Sarah Platt

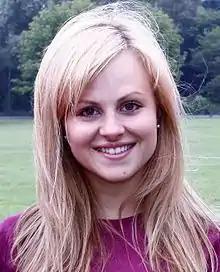
Tina O'Brien ("pictured") has portrayed Sarah since the age of sixteen.

The character of Sarah was created as the daughter of Brian and Gail Tilsley. The character was born on screen. Sarah was played by Lynsay King from 1987 to 1999. Lynsay's twin sister Leah, who died of cot death in 1987, alternated in the role of Sarah with Lynsay for a brief period until her death. In 1999, Tina O'Brien was recast in the role. O'Brien was given the part when she was 16, playing the character who was still only 12 at the time. She left the role in 2007, but has said that she would consider returning to the role in the future. O'Brien confirmed her return to the serial in October 2014, with her returning to filming in February 2015, and appearing on-screen from March 2015 onwards.